Lin Chi-ling

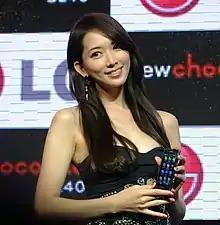
Lin Chi-ling at the LG New Chocolate (BL40) phone launching event on 4 November 2009, Hong Kong

Lin Chi-ling was born on 29 November 1974 in Taipei, Taiwan, to Lin Fan-nan and Wu Tzu-mei. Both of her parents are from Tainan in southern Taiwan. She has an elder brother Lin Chi-hong. She attended Taipei Municipal Zhongzheng Junior High School and at the age of 15 was discovered by model talent scout Lin Chien-huan. She later attended Bishop Strachan School in Toronto, Ontario, Canada. She graduated from the University of Toronto in 1997, where she double-majored in Western art history and economics.